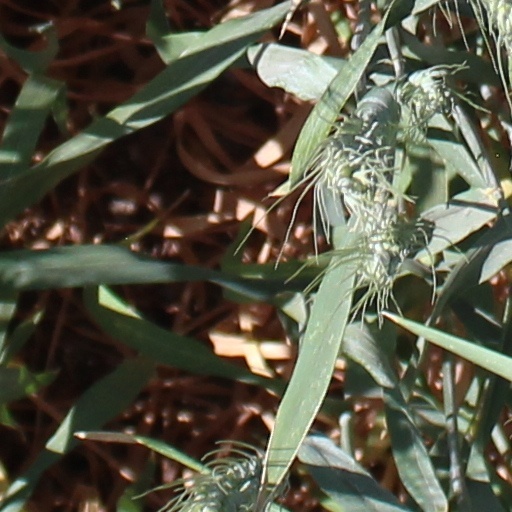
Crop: wheat